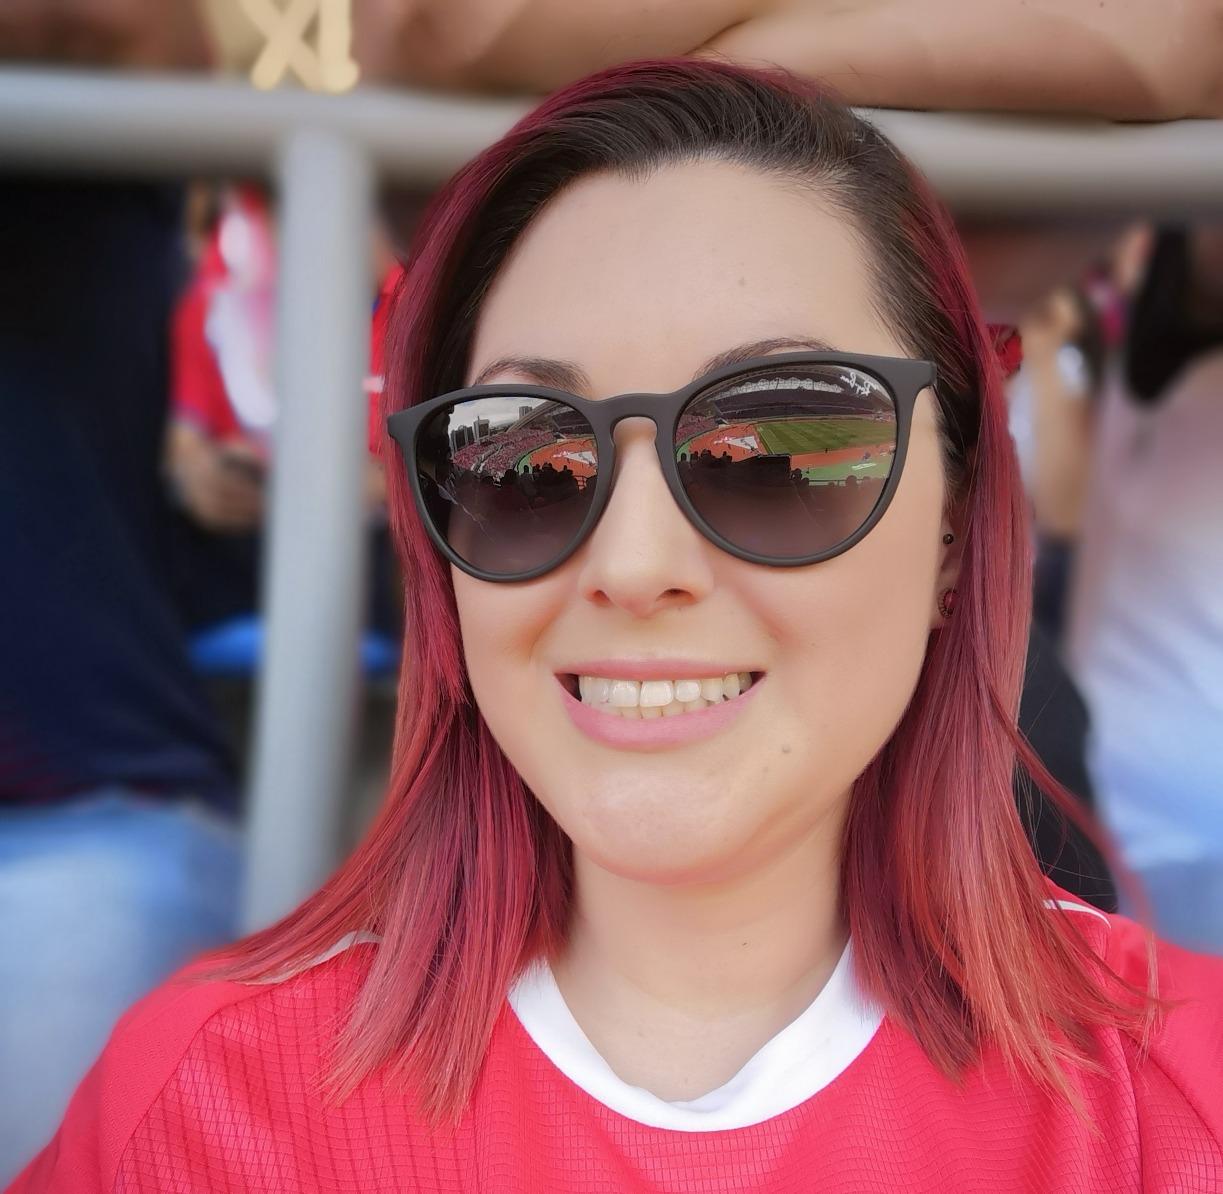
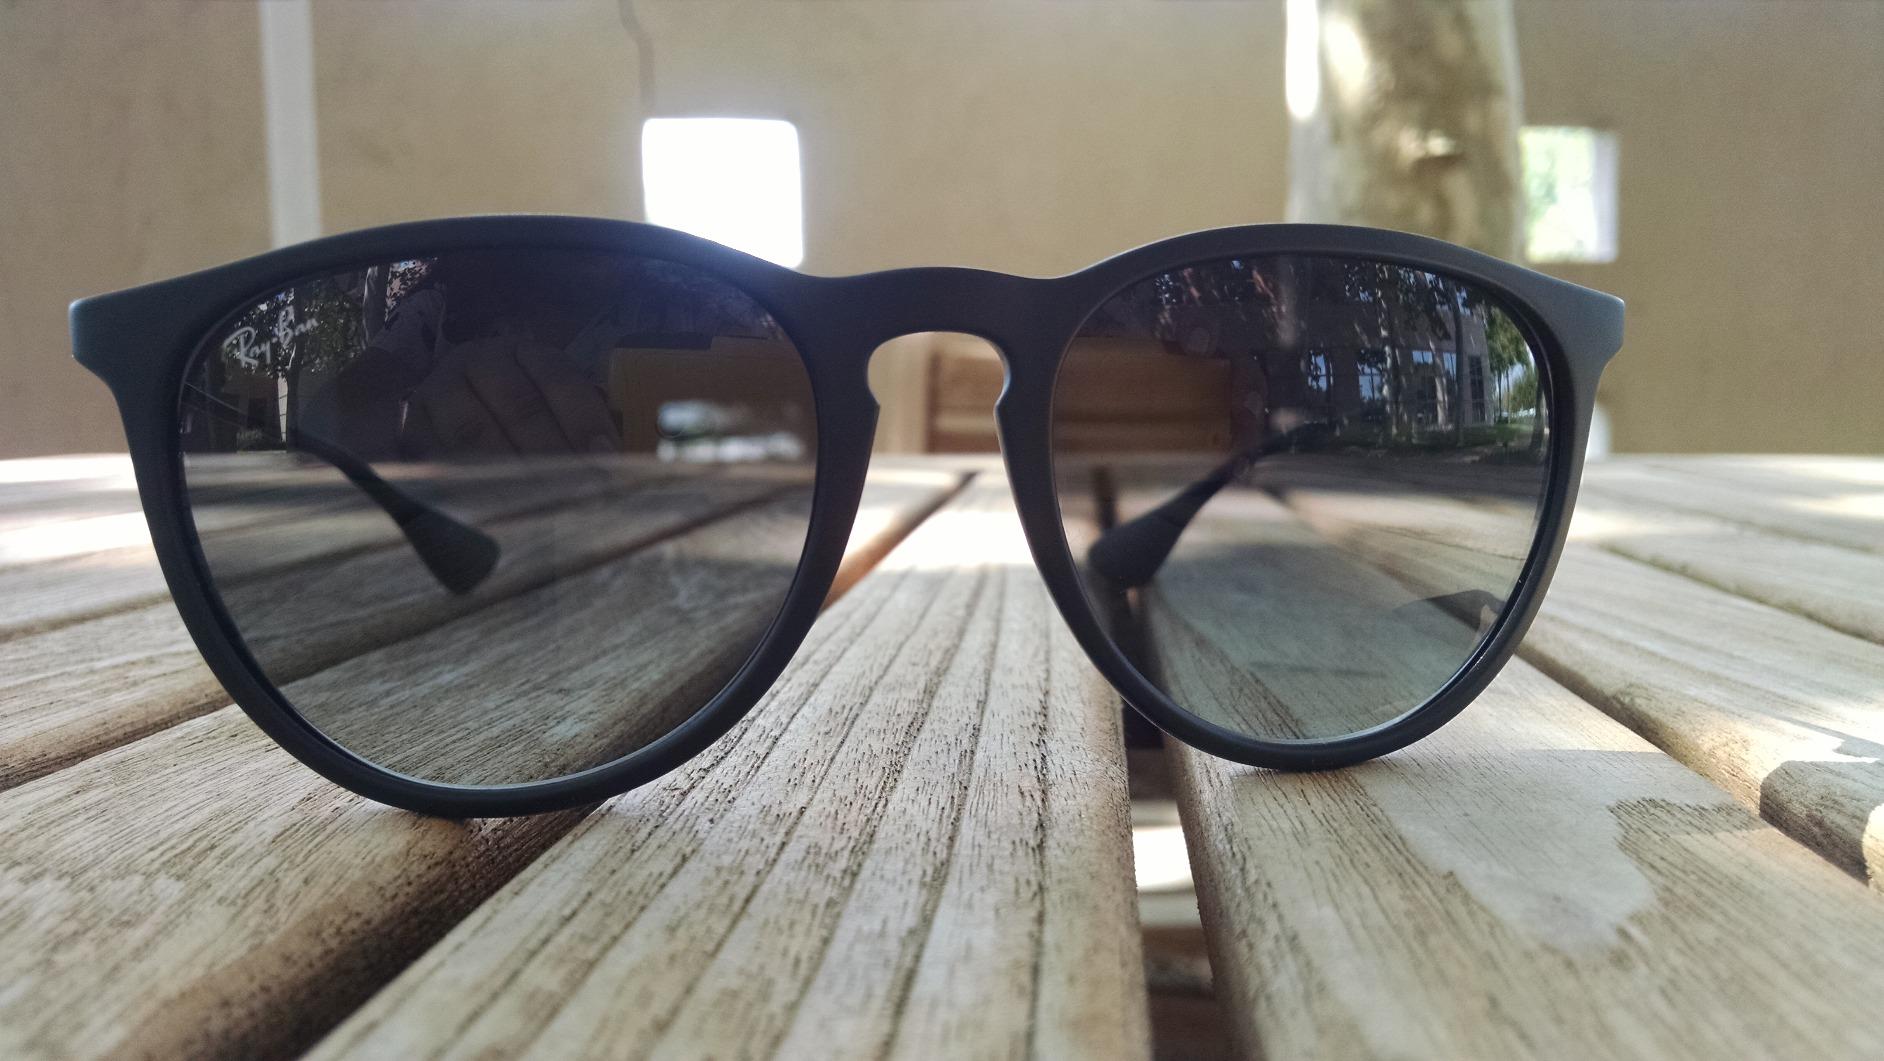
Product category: accessories_sunglasses
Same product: yes